Haplogroup A-L1085

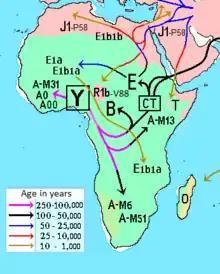
Diversion of haplogroup A (Y-DNA) and its descendants.

Many proposals for haplogroup A-L1085's origin suggest it was associated with the ancestral population of Southern Africa's hunter-gatherers. This is because haplogroup A-L1085 lineages are frequent among the San people.